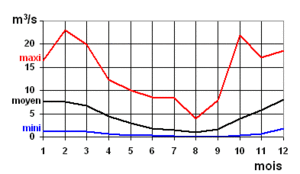
Graphique du débit mensuel de la rivière La Savoureuse dans le Territoire de Belfort. Données de base
La Savoureuse est une rivière, affluent de l'Allan, est l'axe hydrologique principal de la ville de Belfort, département du Territoire de Belfort. Elle est aussi le principal cours d'eau des Vosges belfortaines, en région Bourgogne-Franche-Comté, dans les départements du Territoire de Belfort et du Doubs, donc un sous-affluent du Rhône par le Doubs et la Saône.